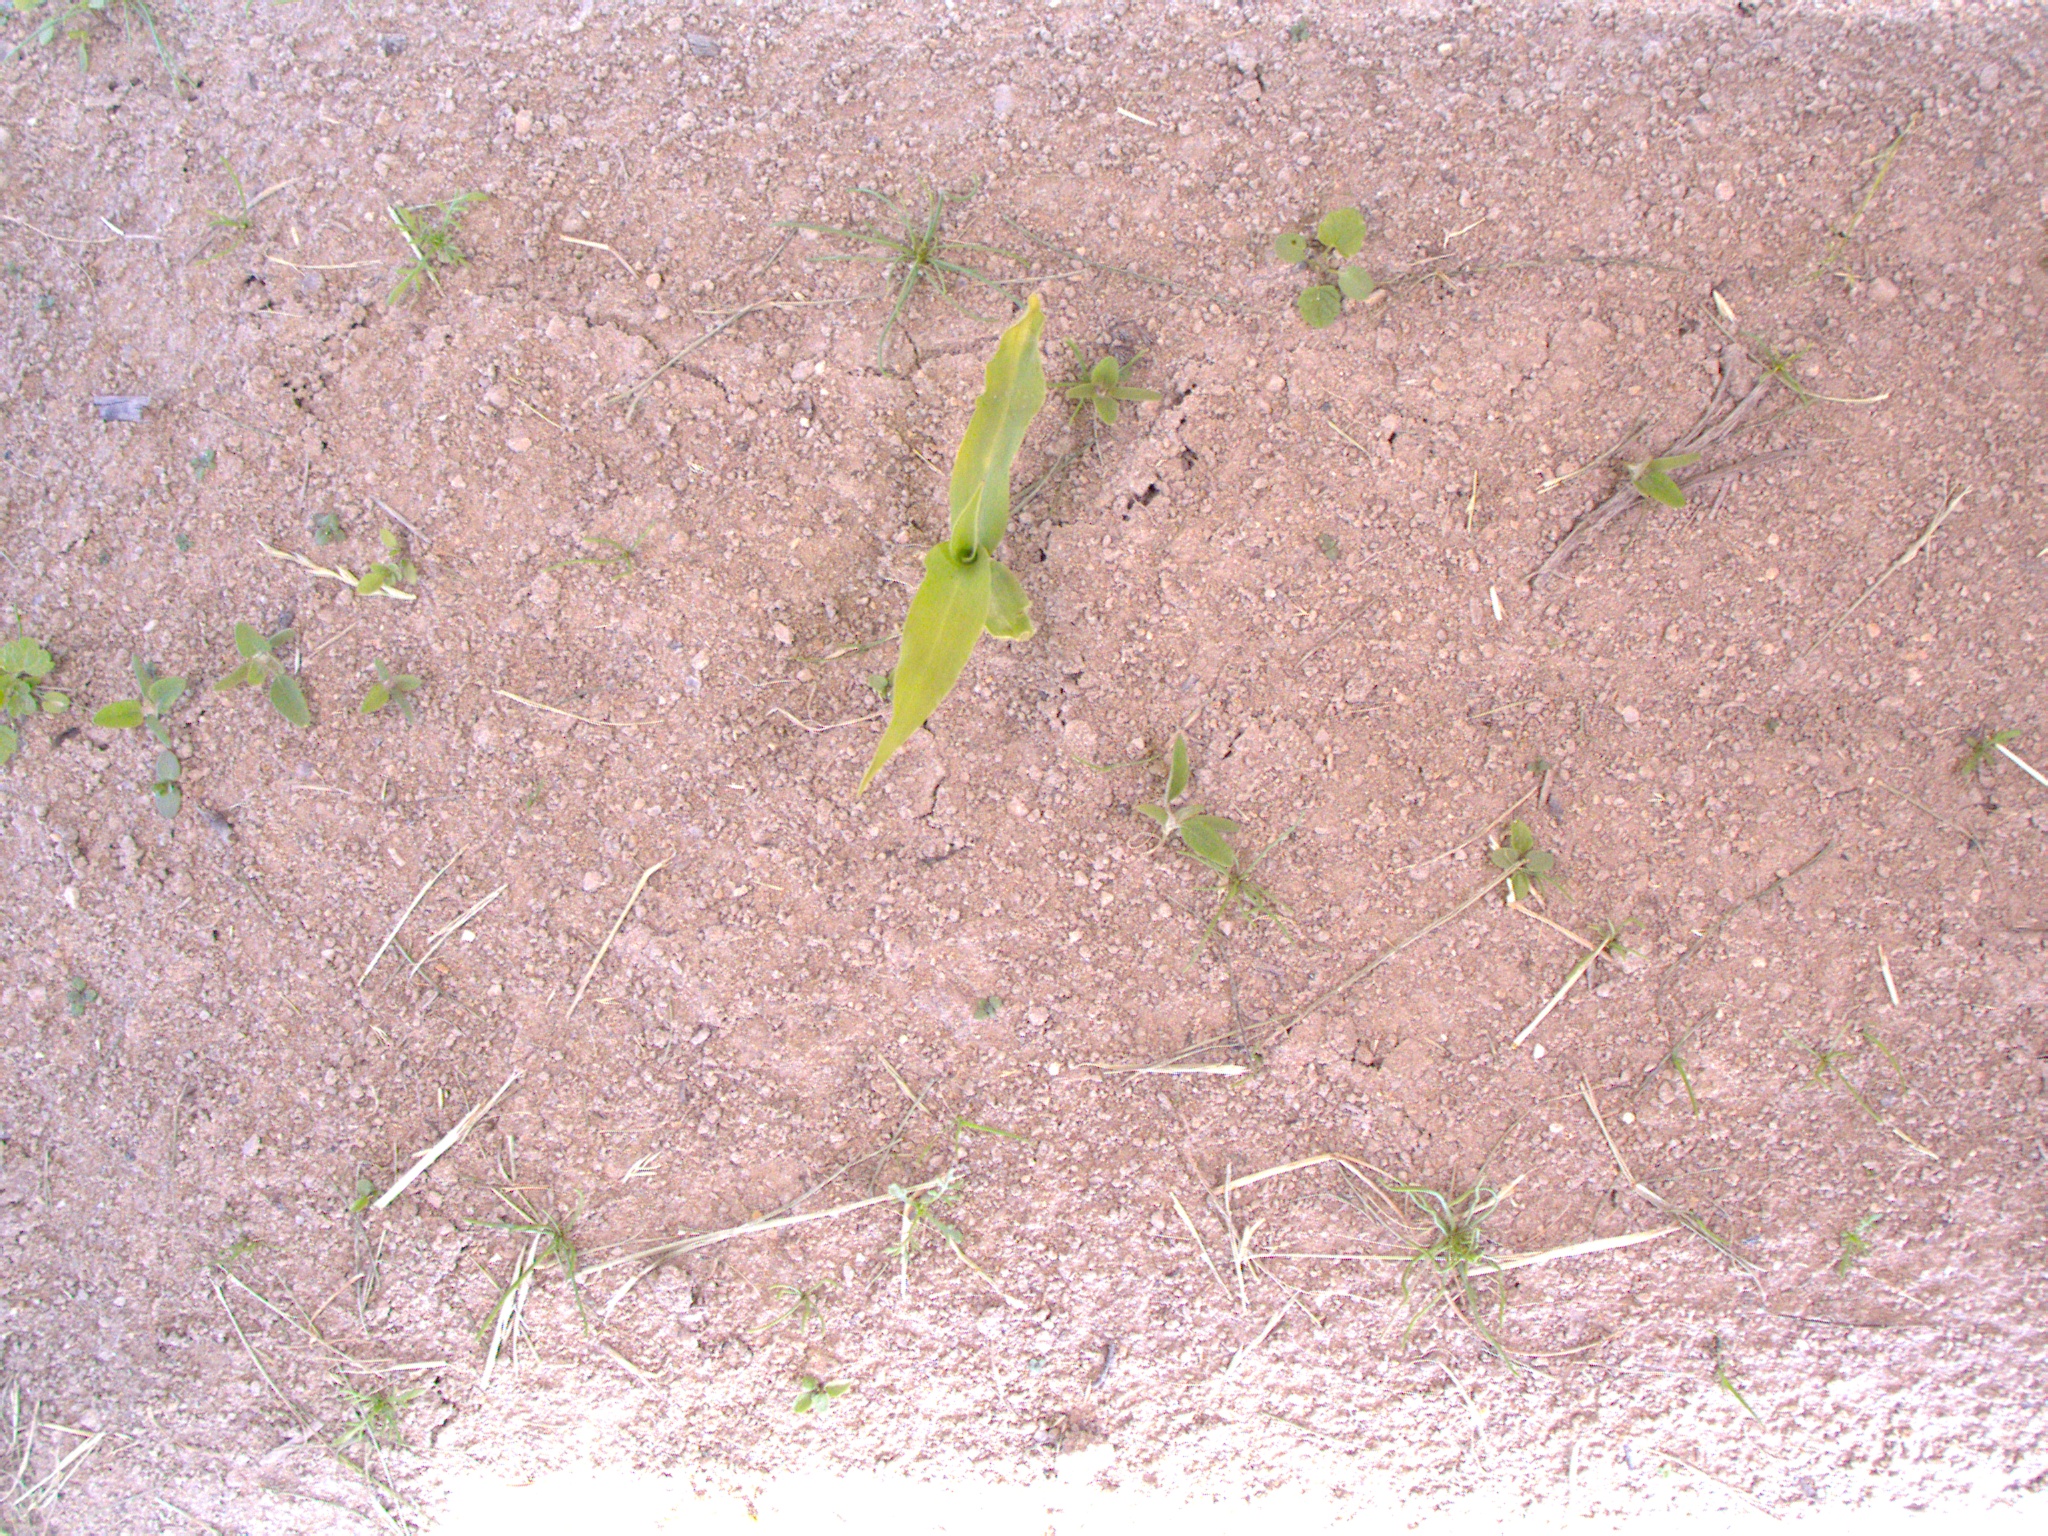
Crop: maize
Objects: maize, stem_maize